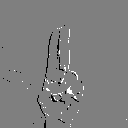
ASL letter: u